Aerosvit Ukrainian Airlines

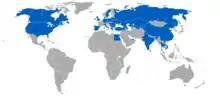
Aerosvit Airlines' destinations

, Aerosvit Airlines had no active aircraft in its fleet. The airline operated the following aircraft throughout its history: